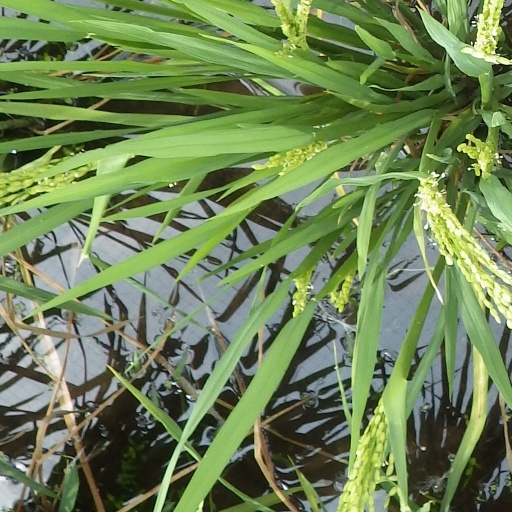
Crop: rice